Thirteenth stroke of the clock

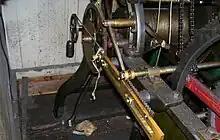
Part of tower clock internal works

A 100-year-old tower striking clock has a striking mechanism, called a "snail", with indentations that vary in depth progressively from one to twelve. It rotates via a gear drive over a twelve-hour period. Shortly before each hour a rack with twelve cuts along its length is released to contact the snail. This makes the number of cuts available to activate the strike mechanism correspond to the depth of the snail at that hour.